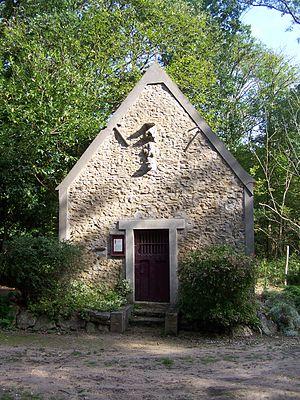
Chapelle_Saint-Sanctin à Auteuil (Yvelines, France)
Auteuil, parfois appelée Auteuil-le-Roi est une commune française située dans le département des Yvelines, en région Île-de-France.
Saintin de Meaux ou Sanctin ou Santin est un prélat gaulois, saint de l'Église catholique qui vivait au IVᵉ siècle.